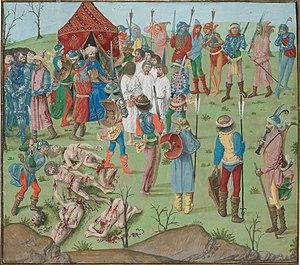
Philibert de Naillac fut le 34ᵉ grand maître des Hospitaliers de l'ordre de Saint-Jean de Jérusalem de 1396 à sa mort, en 1421.
La bataille de Nicopolis a lieu le 25 ou le 28 septembre 1396 sur la rive droite du Danube. Le sultan ottoman Bajazet Iᵉʳ bat une croisade menée par Sigismond de Luxembourg, roi de Hongrie.
Jean II Le Meingre, surnommé Boucicaut né en 1364 à Tours - mort en Angleterre dans le Yorkshire, probablement le 25 juin 1421, fut maréchal de France.
Le manuscrit de Gruuthuse est un manuscrit illuminé richement illustré en quatre volumes et contenant un texte français issu des Chroniques de Jean Froissart. Ces manuscrits sont actuellement conservés à la Bibliothèque nationale de France sous les cotes Français 2643 à 2646.
Regnault de Roye ou Renaud de Roye était un homme de guerre du Moyen Âge français. Chevalier, conseiller et chambellan du roi Charles VI, il vécut au XIVᵉ siècle et mourut à la bataille de Nicopolis contre les Ottomans en 1396.